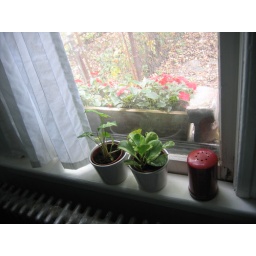
plants in the kitchen window